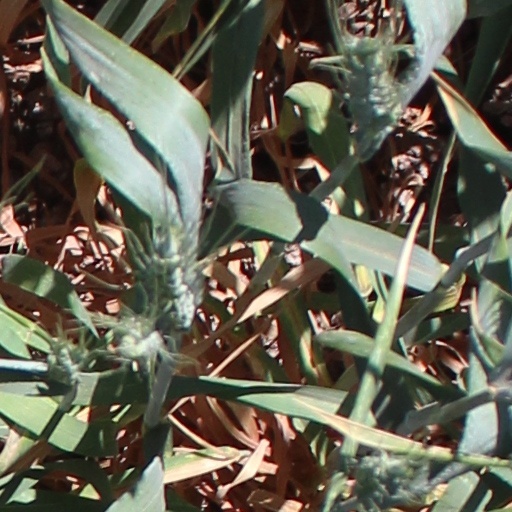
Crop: wheat